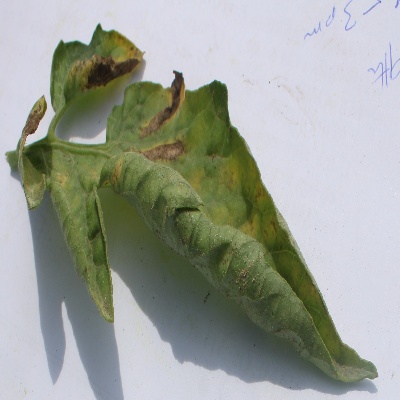
Crop: Tomato
Condition: leaf curl